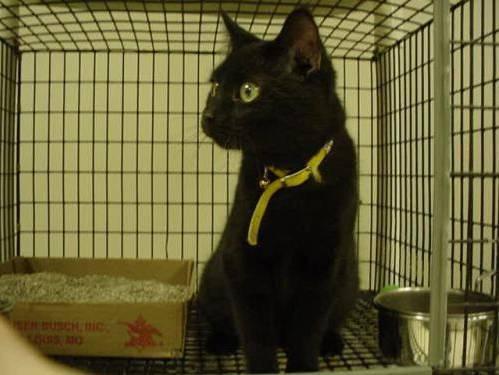
cat